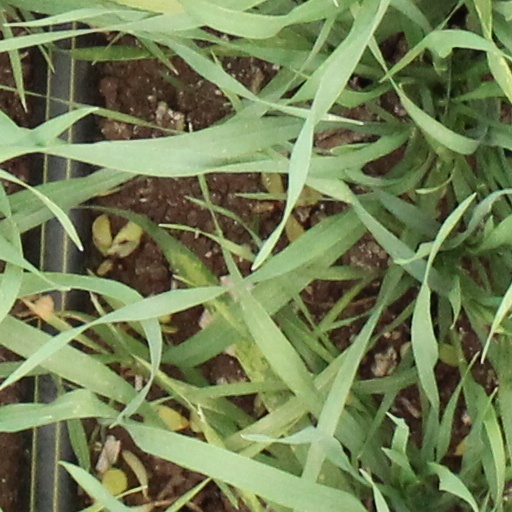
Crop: wheat